Jackfruit

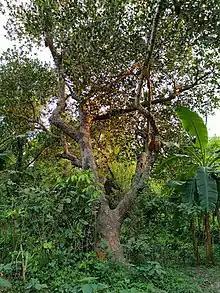
Tree in Bangladesh

The ellipsoidal to roundish fruit is a multiple fruit formed from the fusion of the ovaries of multiple flowers. The fruits grow on a long and thick stem on the trunk. They vary in size and ripen from an initially yellowish-greenish to yellow, and then at maturity to yellowish-brown. They possess a hard, gummy shell with small pimples surrounded with hard, hexagonal tubercles. The large and variously shaped fruit have a length of and a diameter of and can weigh up to the largest of all tree-borne fruits.